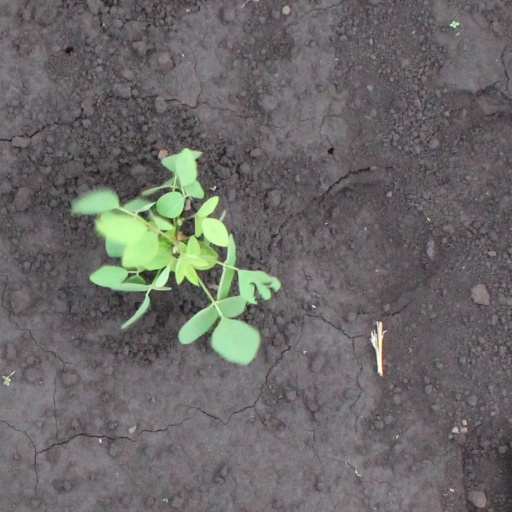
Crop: soybean